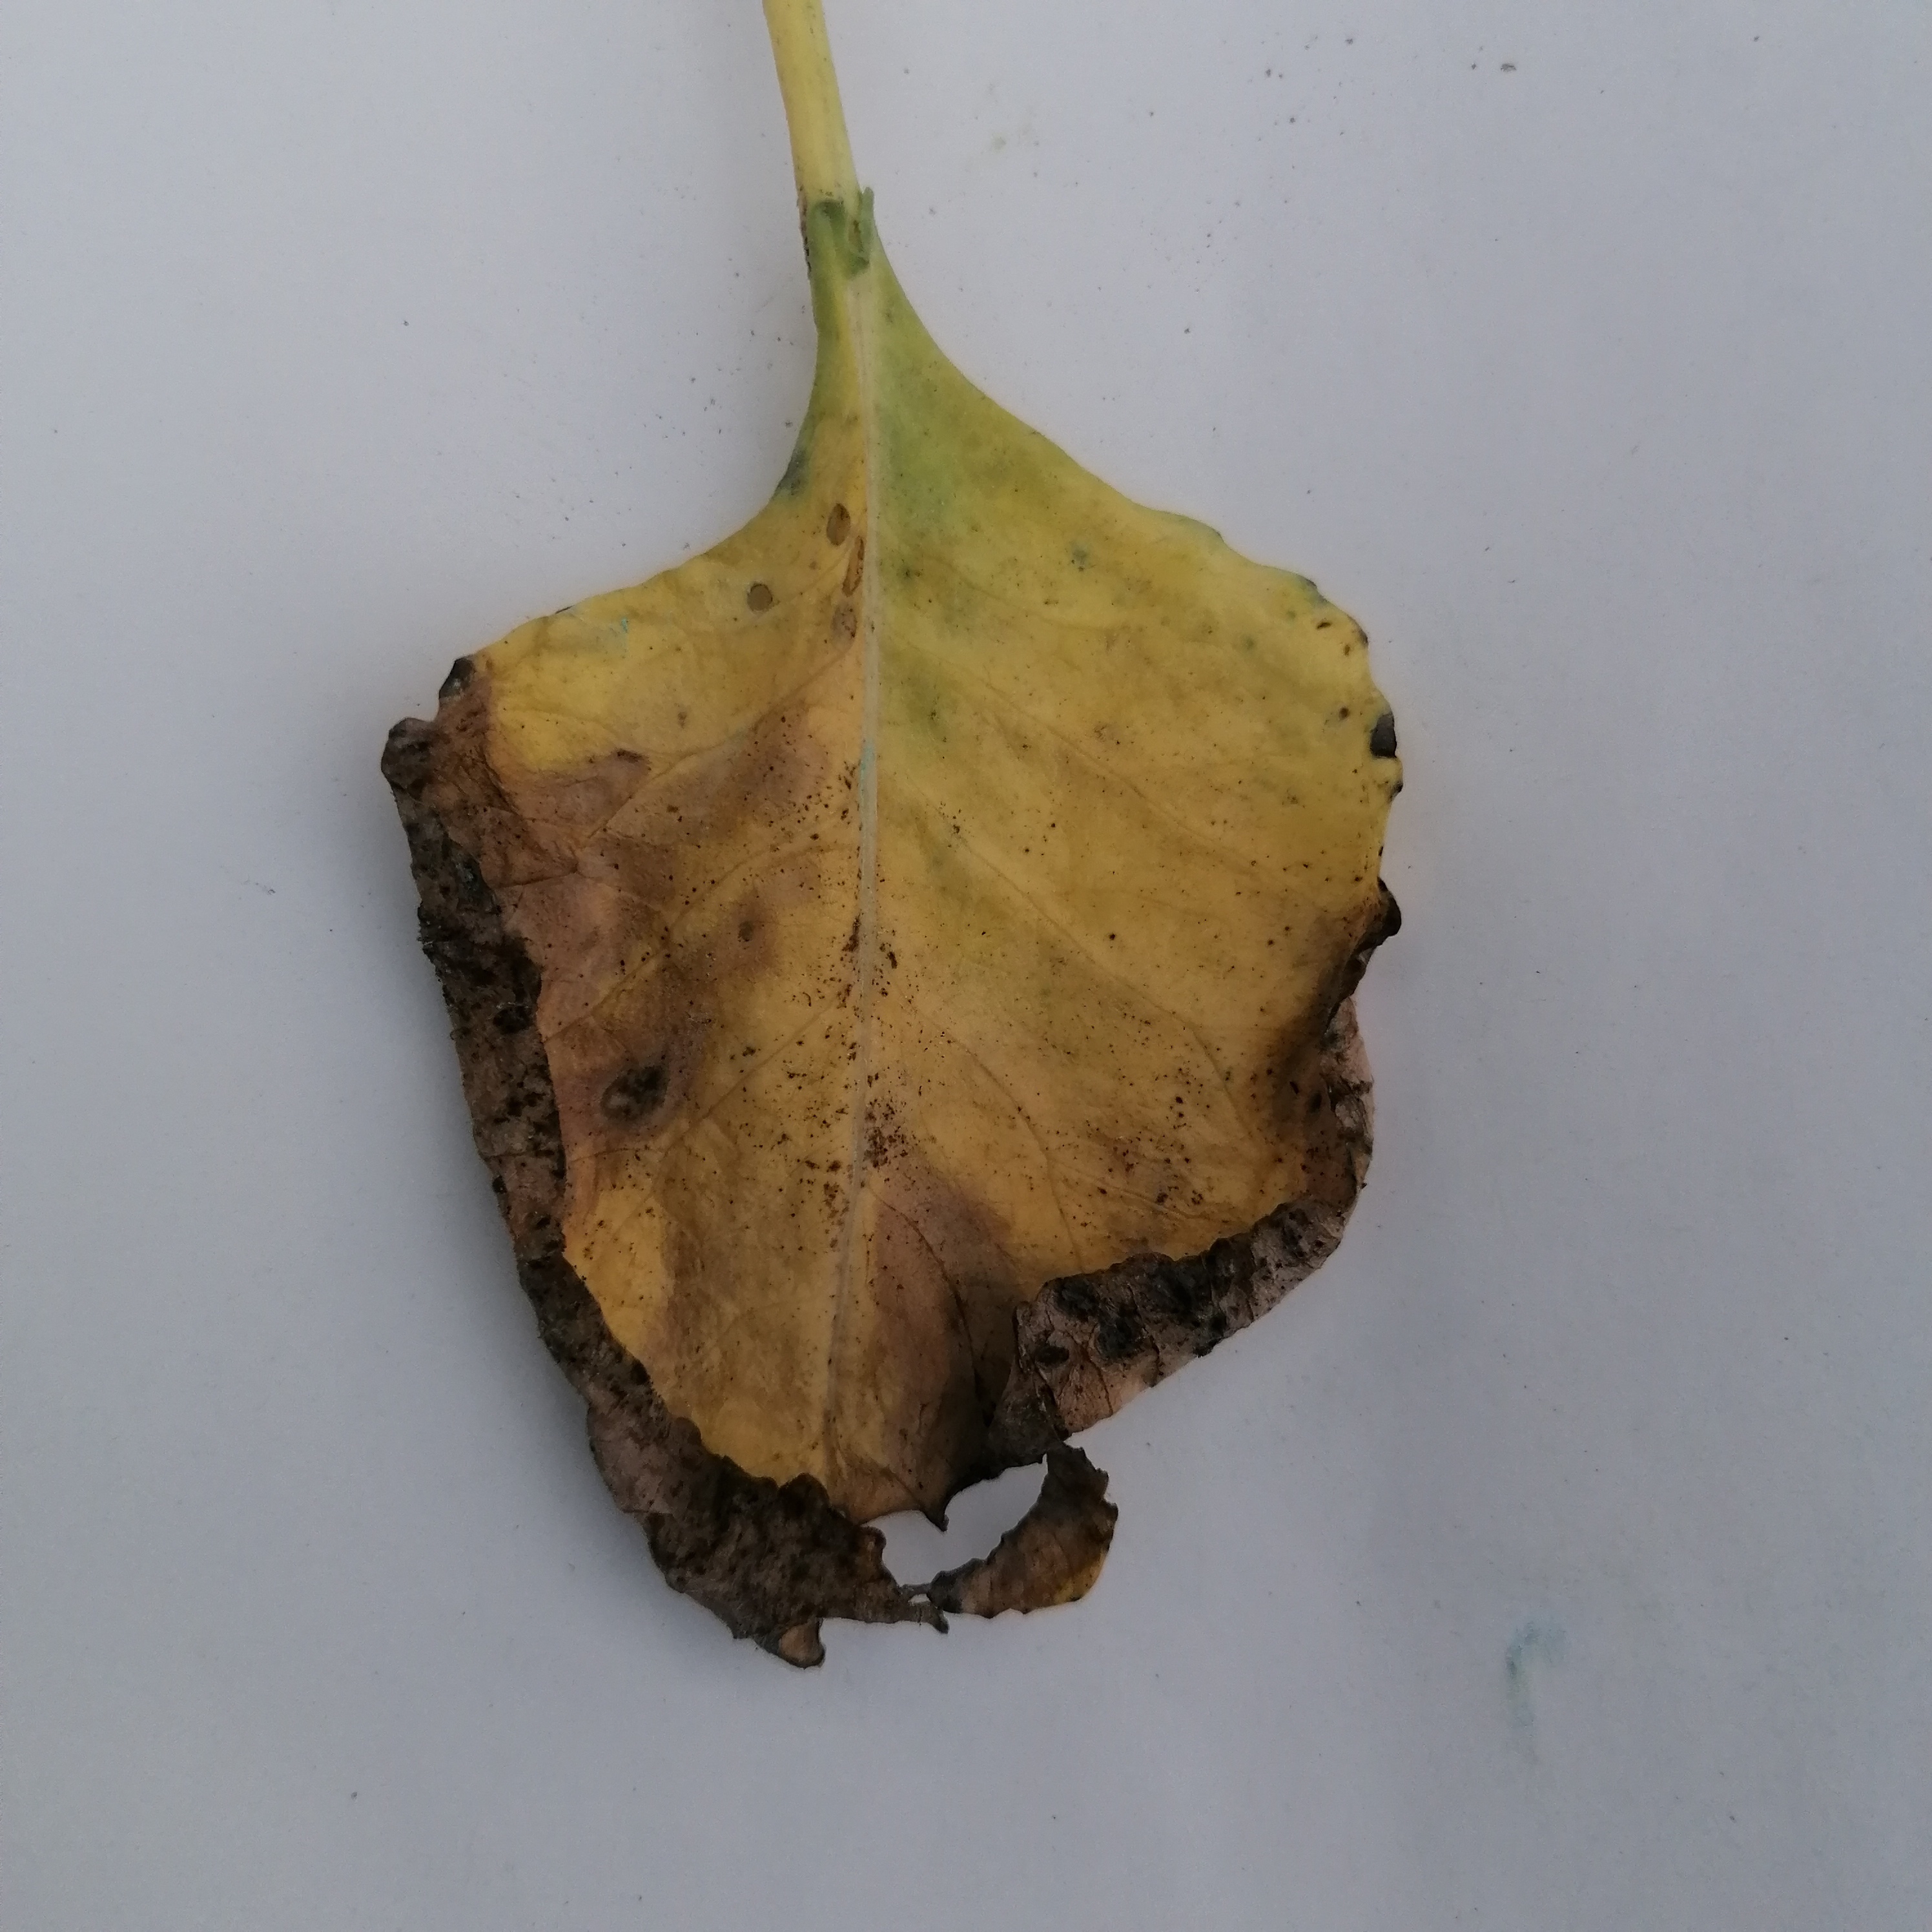
Label: Black Rot